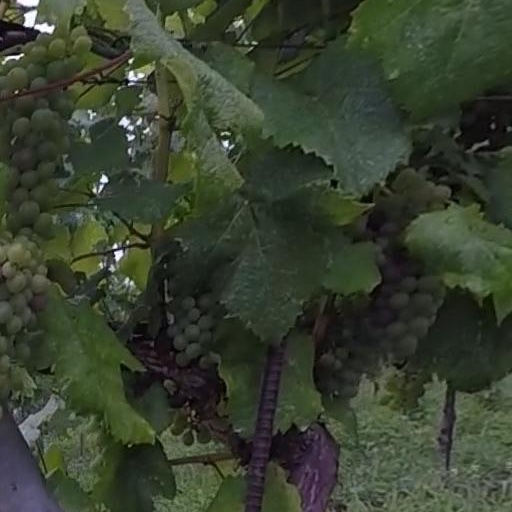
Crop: grape